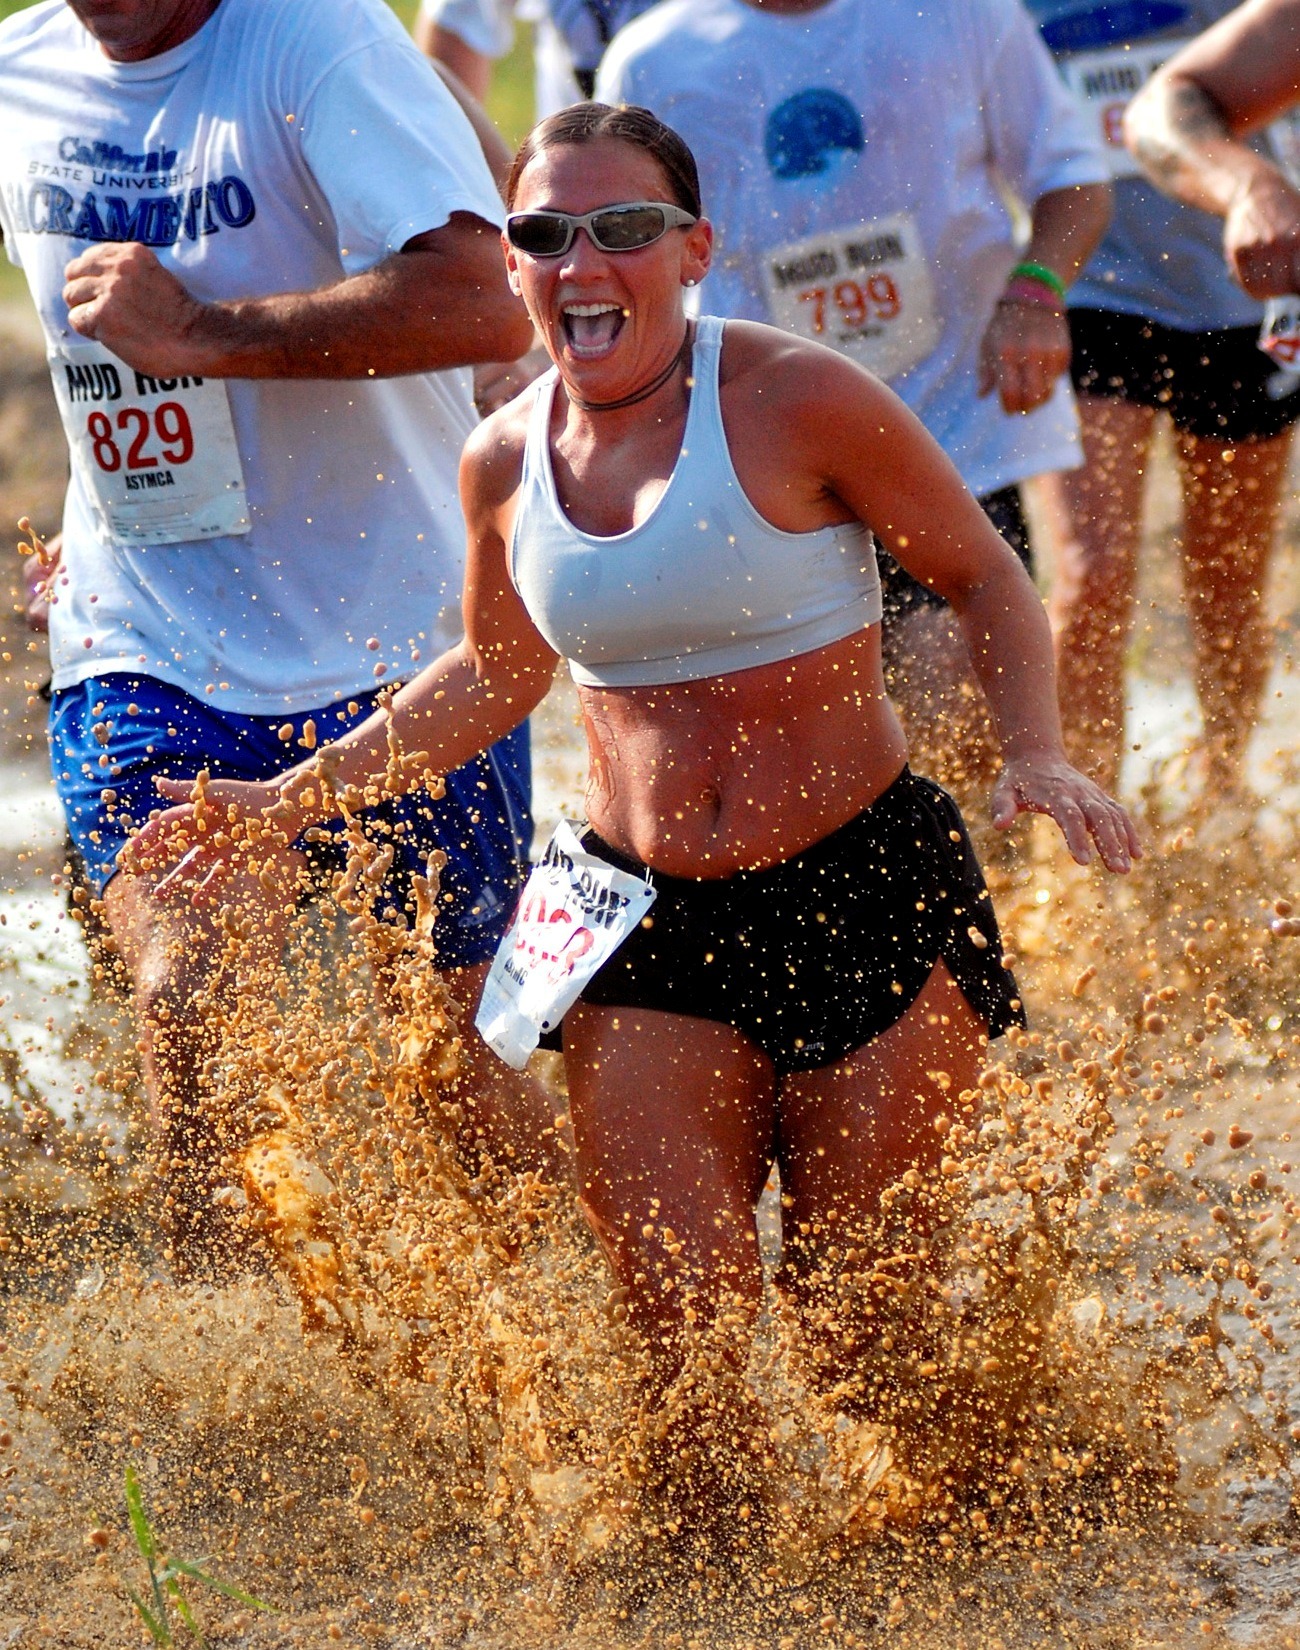
person, woman, running, summer, recreation, spring, mud, splashing, plants, race, competition, outside, men, women, sports, endurance, athletics, physical exercise, outdoor recreation, human action, endurance sports, ultramarathon